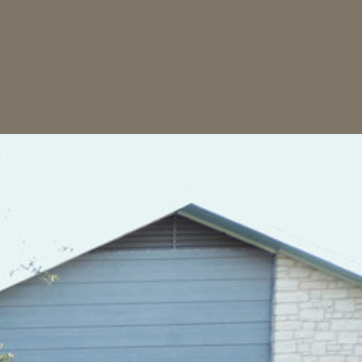
Material: sky